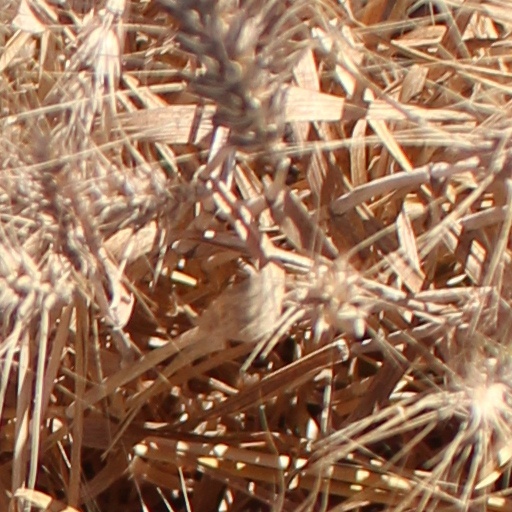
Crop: wheat